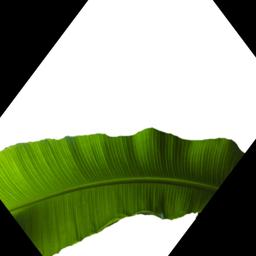
Label: BHIMKOL